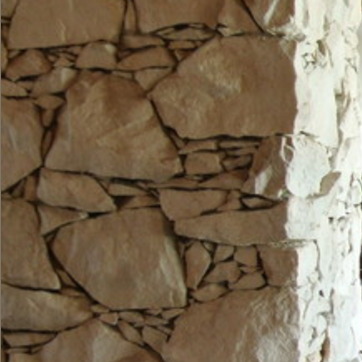
Material: stone